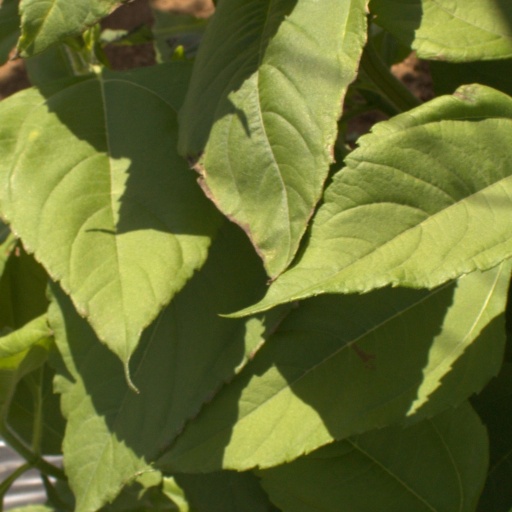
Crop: Jerusalem artichoke